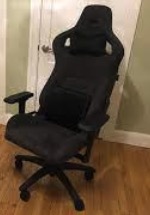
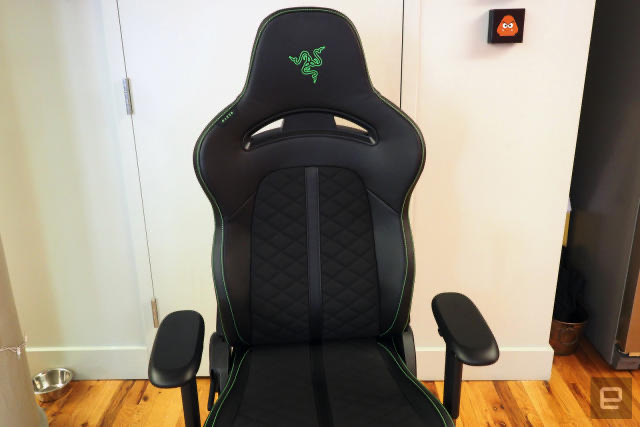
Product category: items_chair
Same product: no